Assianism

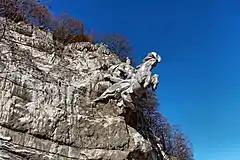
Statue of Uastyrdzhi on his three-legged horse in Alagirsky District, North Ossetia–Alania, towering over the main highway connecting North and South Ossetia. A number of modern statues like this one have been erected throughout Ossetia.

The "Dzuary Lægtæ" and Khetag Morgoyev define Assian theo-cosmology as a pantheism and non-dualism. Assianism contemplates the worship of a supreme God, Xwytsau (Хуыцау), who is the creator of the universe and of all beings, and is the universe itself, or the universe is "the body of God", comprising both the immanent material world of living and the transcendent spiritual world of God, where the dead make return. It has "no tangible, personal qualities, nor extension in space and time", and it is pure light. The transcendent spiritual dimension of God is the "World of Light" (Рухс Дун, "Rukhs Dun") or "True World" (Æцæг Дун, "Ætsæg Dun"), while the immanent material dimension of life is the "Illusory World" (Мæнг Дун, "Mæng Dun"). The supreme God may be called upon by a multiplicity of epithets, including simply "Styr Xwytsau" (Стыр Хуыцау), meaning "Great God", but also "Duneskænæg" (Дунескæнæг), "Creator of the Universe", "Meskænæg Xwytsau" (Мескаенаег Хуыцау) and "Xwytsauty Xwytsau" (Хуыцаутты Хуыцау), meaning "God of the Gods". Assian theology affirms that God is within every creature, is "the head of everything", and in humans it manifests as reason, measure and righteousness ("bar").